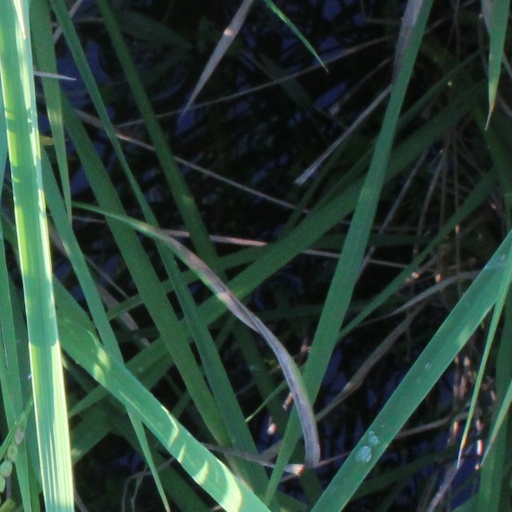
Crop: rice